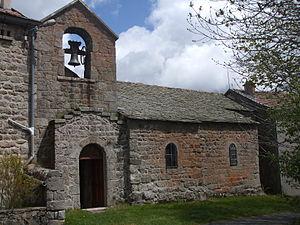
église Saint Romain
Mars est une commune française, située dans le département de l'Ardèche en région Auvergne-Rhône-Alpes. Elle s'appelait Saint-Romain-le-Désert jusqu'en 1909.
L'église Saint-Romain est érigée dans la commune de Mars (Ardèche), département de l'Ardèche en région Auvergne-Rhône-Alpes. L'édifice est situé au cœur de « Saint-Romain le Désert » ancien chef-lieu de la commune aujourd’hui hameau.